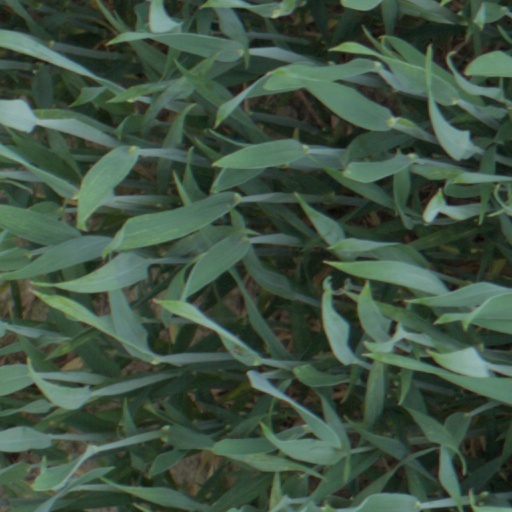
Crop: wheat